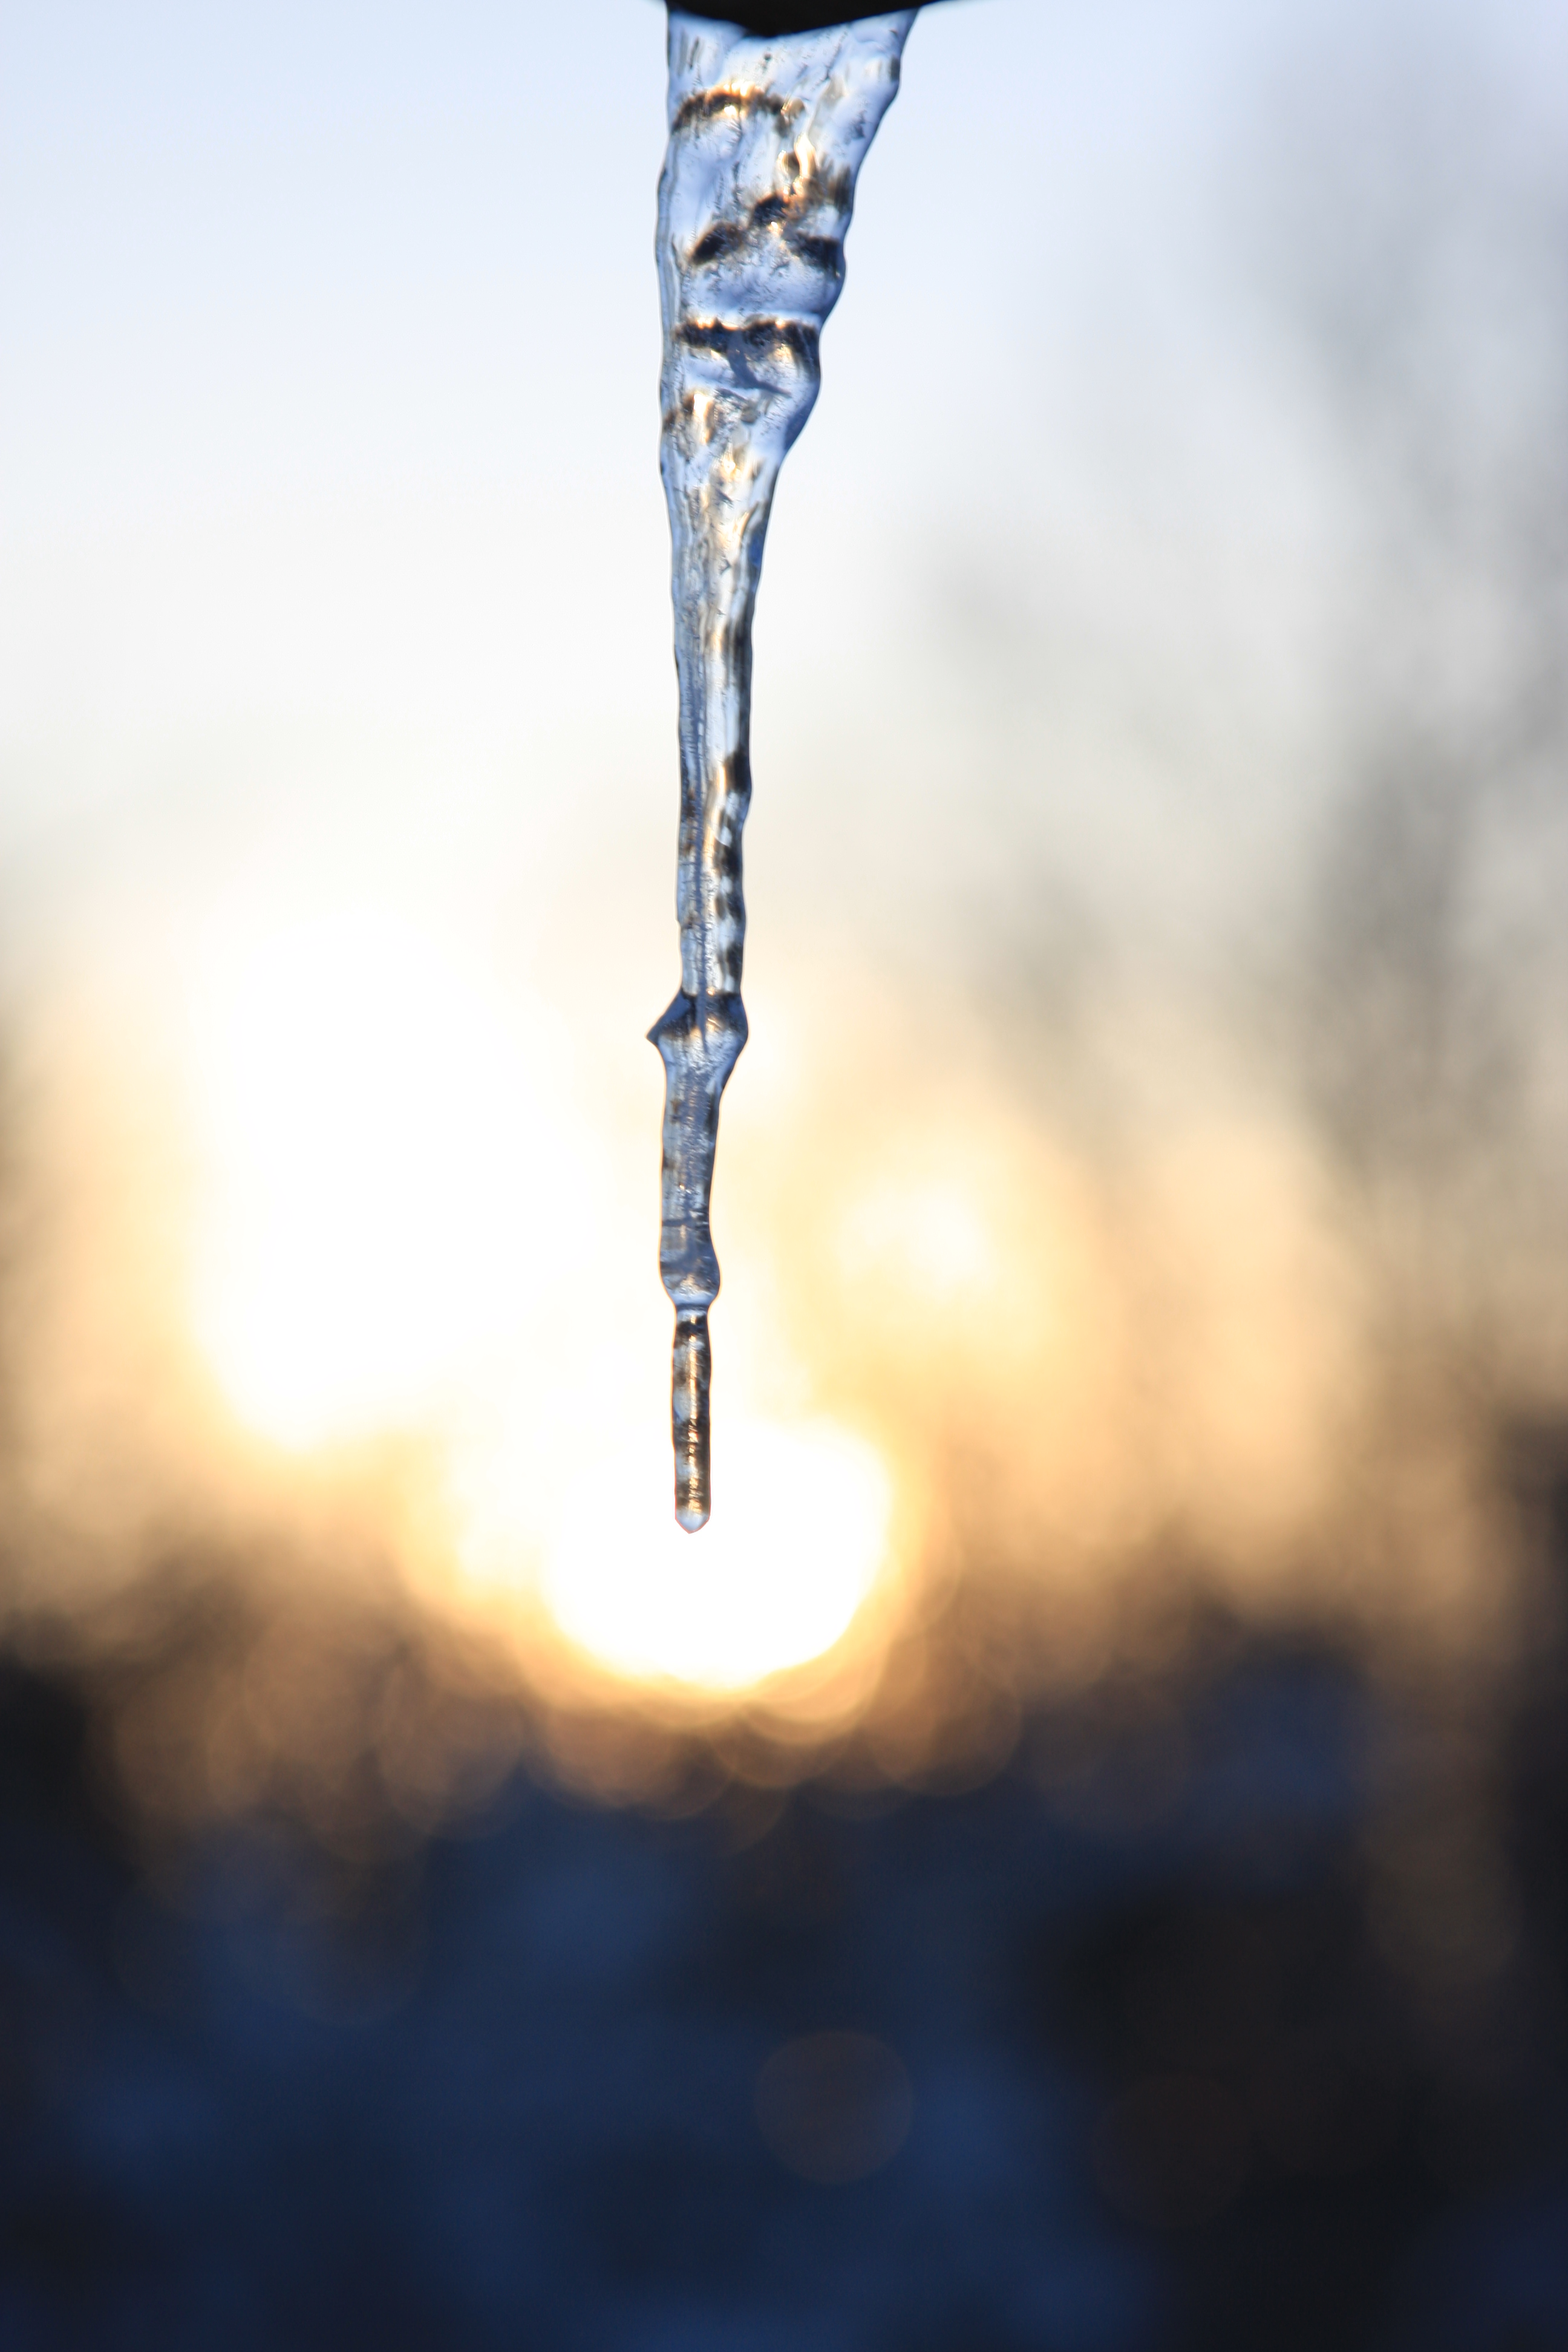
natural, icicle, water, ice, sky, freezing, winter, melting, cloud, branch, twig, tree, snow, sunlight, macro photography, photography, drop, reflection, liquid, formation, meteorological phenomenon, frost